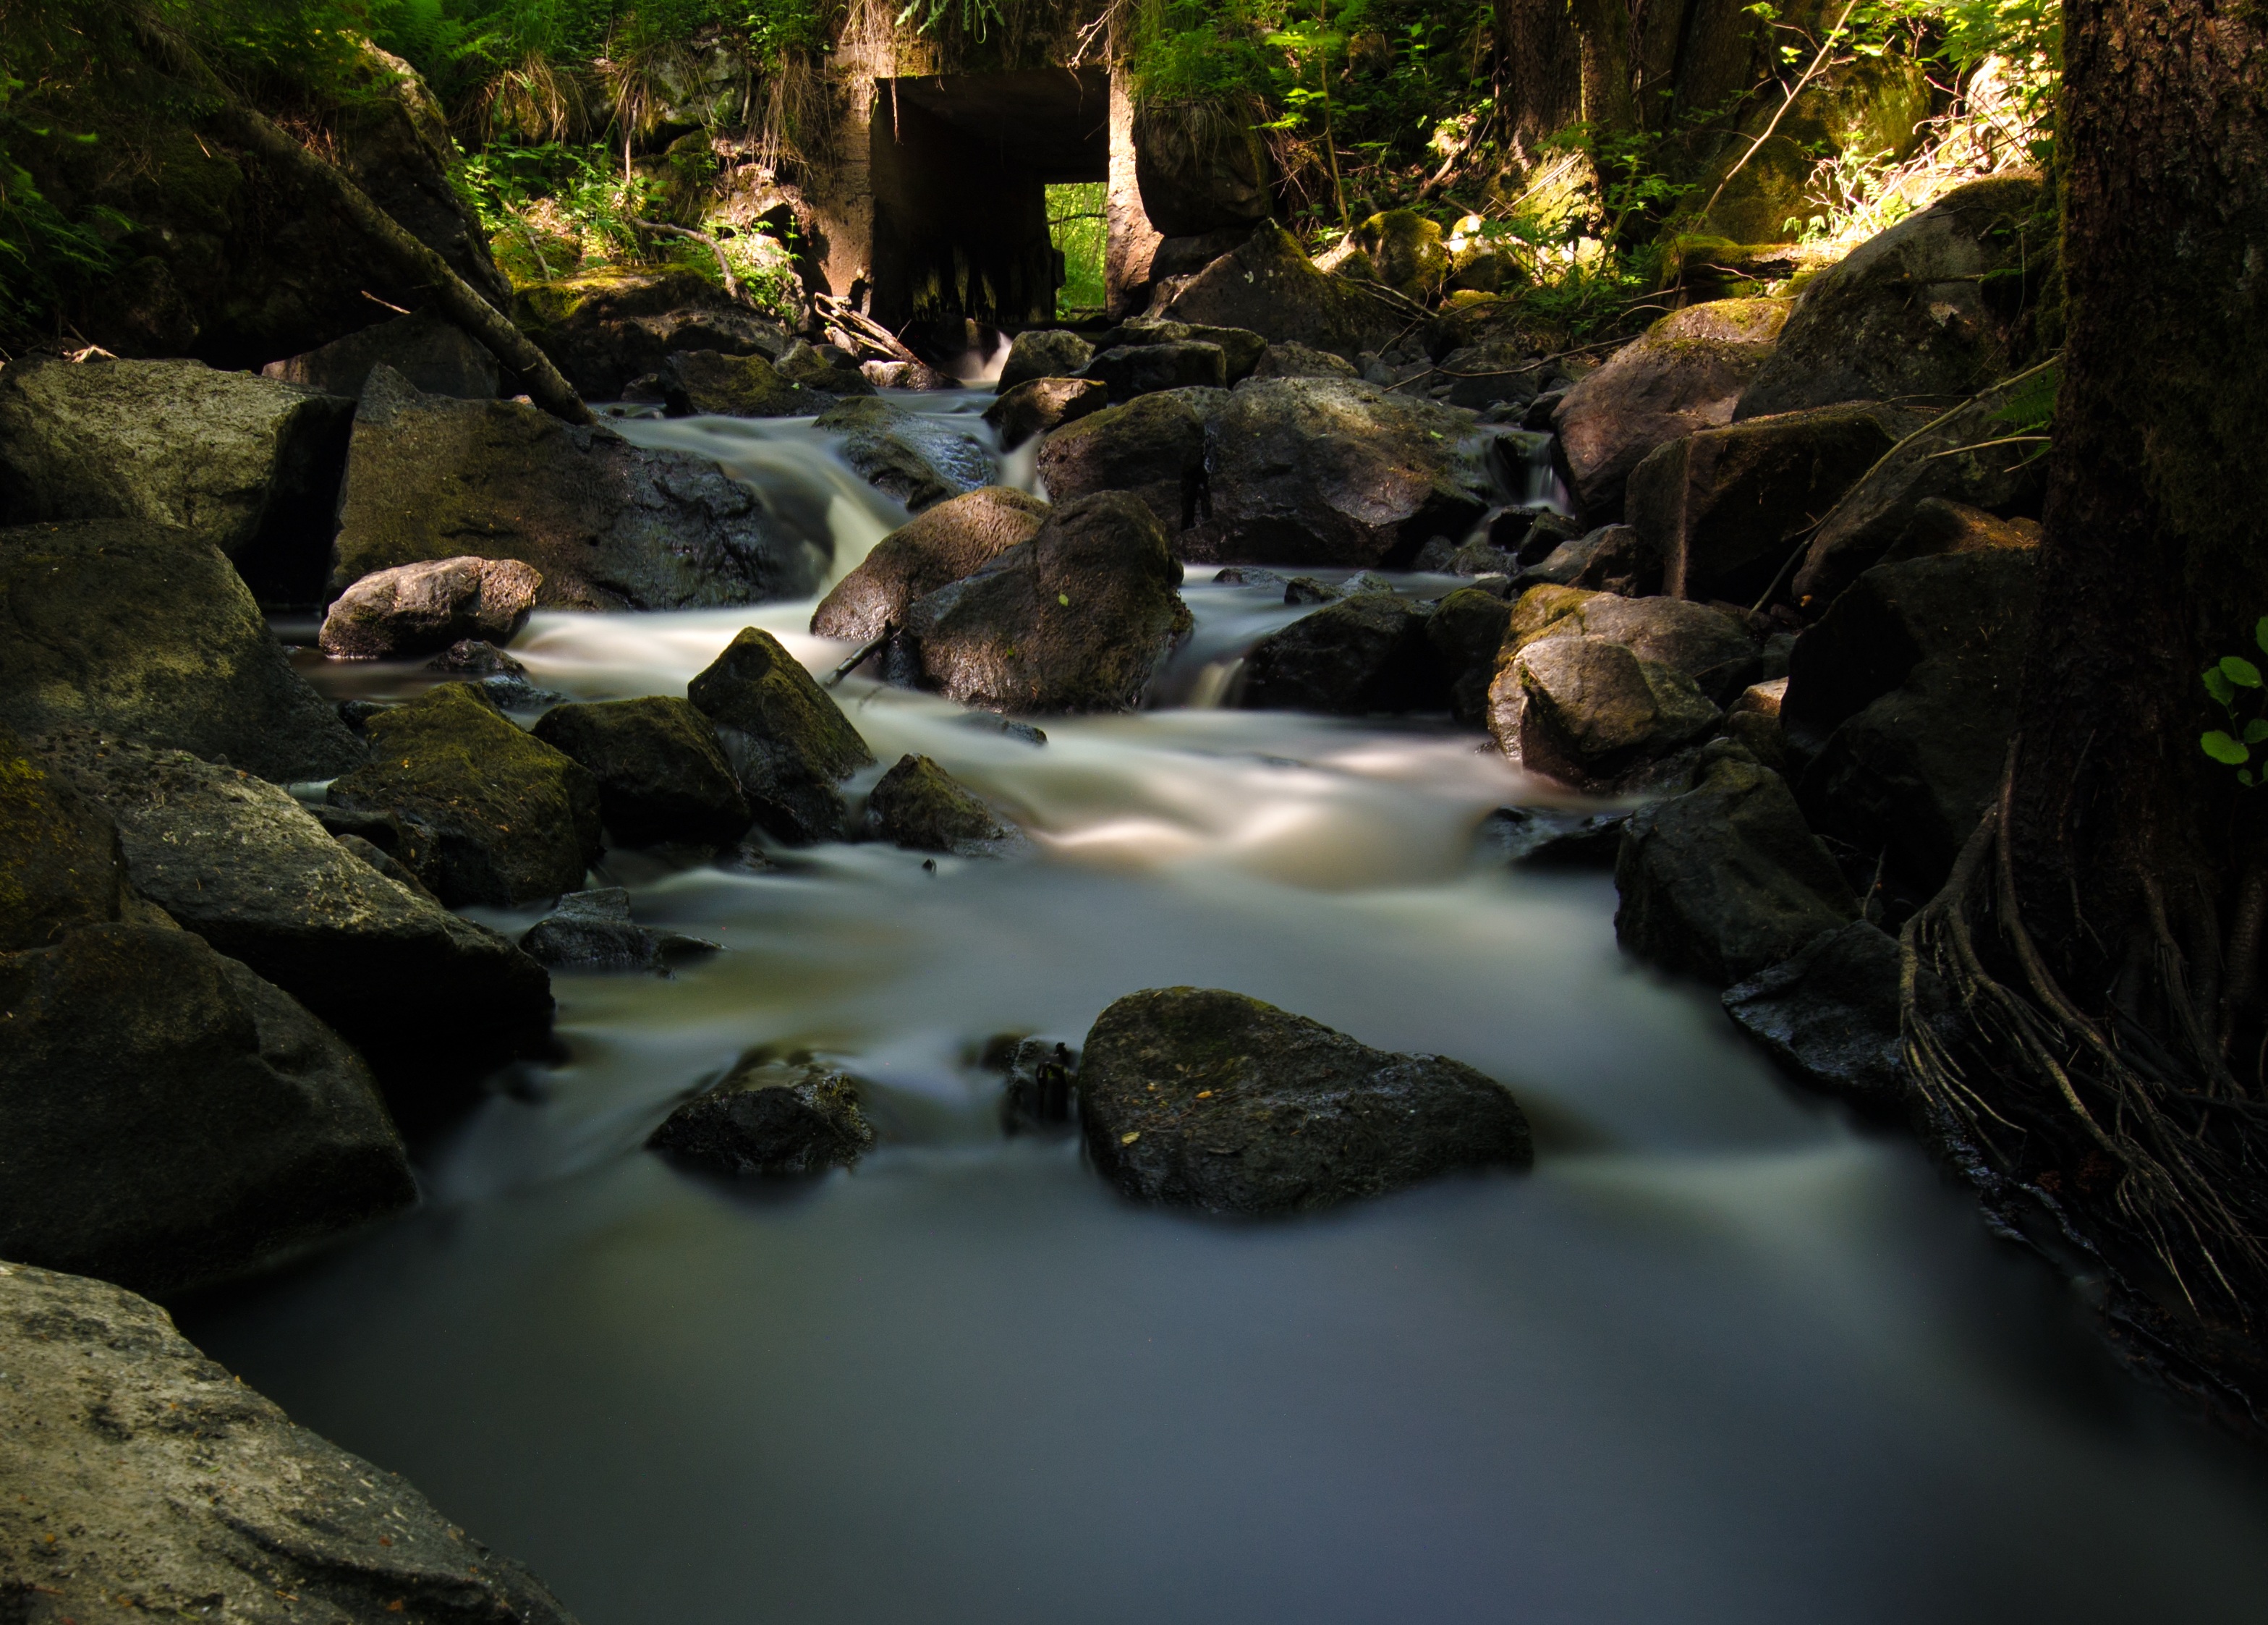
landscape, tree, water, nature, forest, rock, waterfall, creek, wilderness, leaf, river, summer, stream, reflection, jungle, autumn, rapid, body of water, rainforest, sweden, habitat, water feature, watercourse, landform, water courses, smaland, fors, natural environment, geographical feature